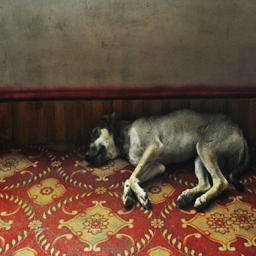
dogs roam about freely within the temple and are mostly left alone by the worshippers who travel here from all parts .